Malin to Mizen

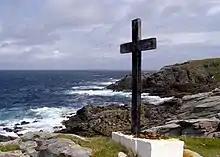
Malin Head

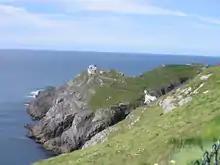
Mizen Head

Malin to Mizen (or Mizen to Malin) is the traversal of the whole length of the island of Ireland between two extremities in the southwest and north from Mizen Head (Ireland's most southerly point in County Cork) to Malin Head in County Donegal.